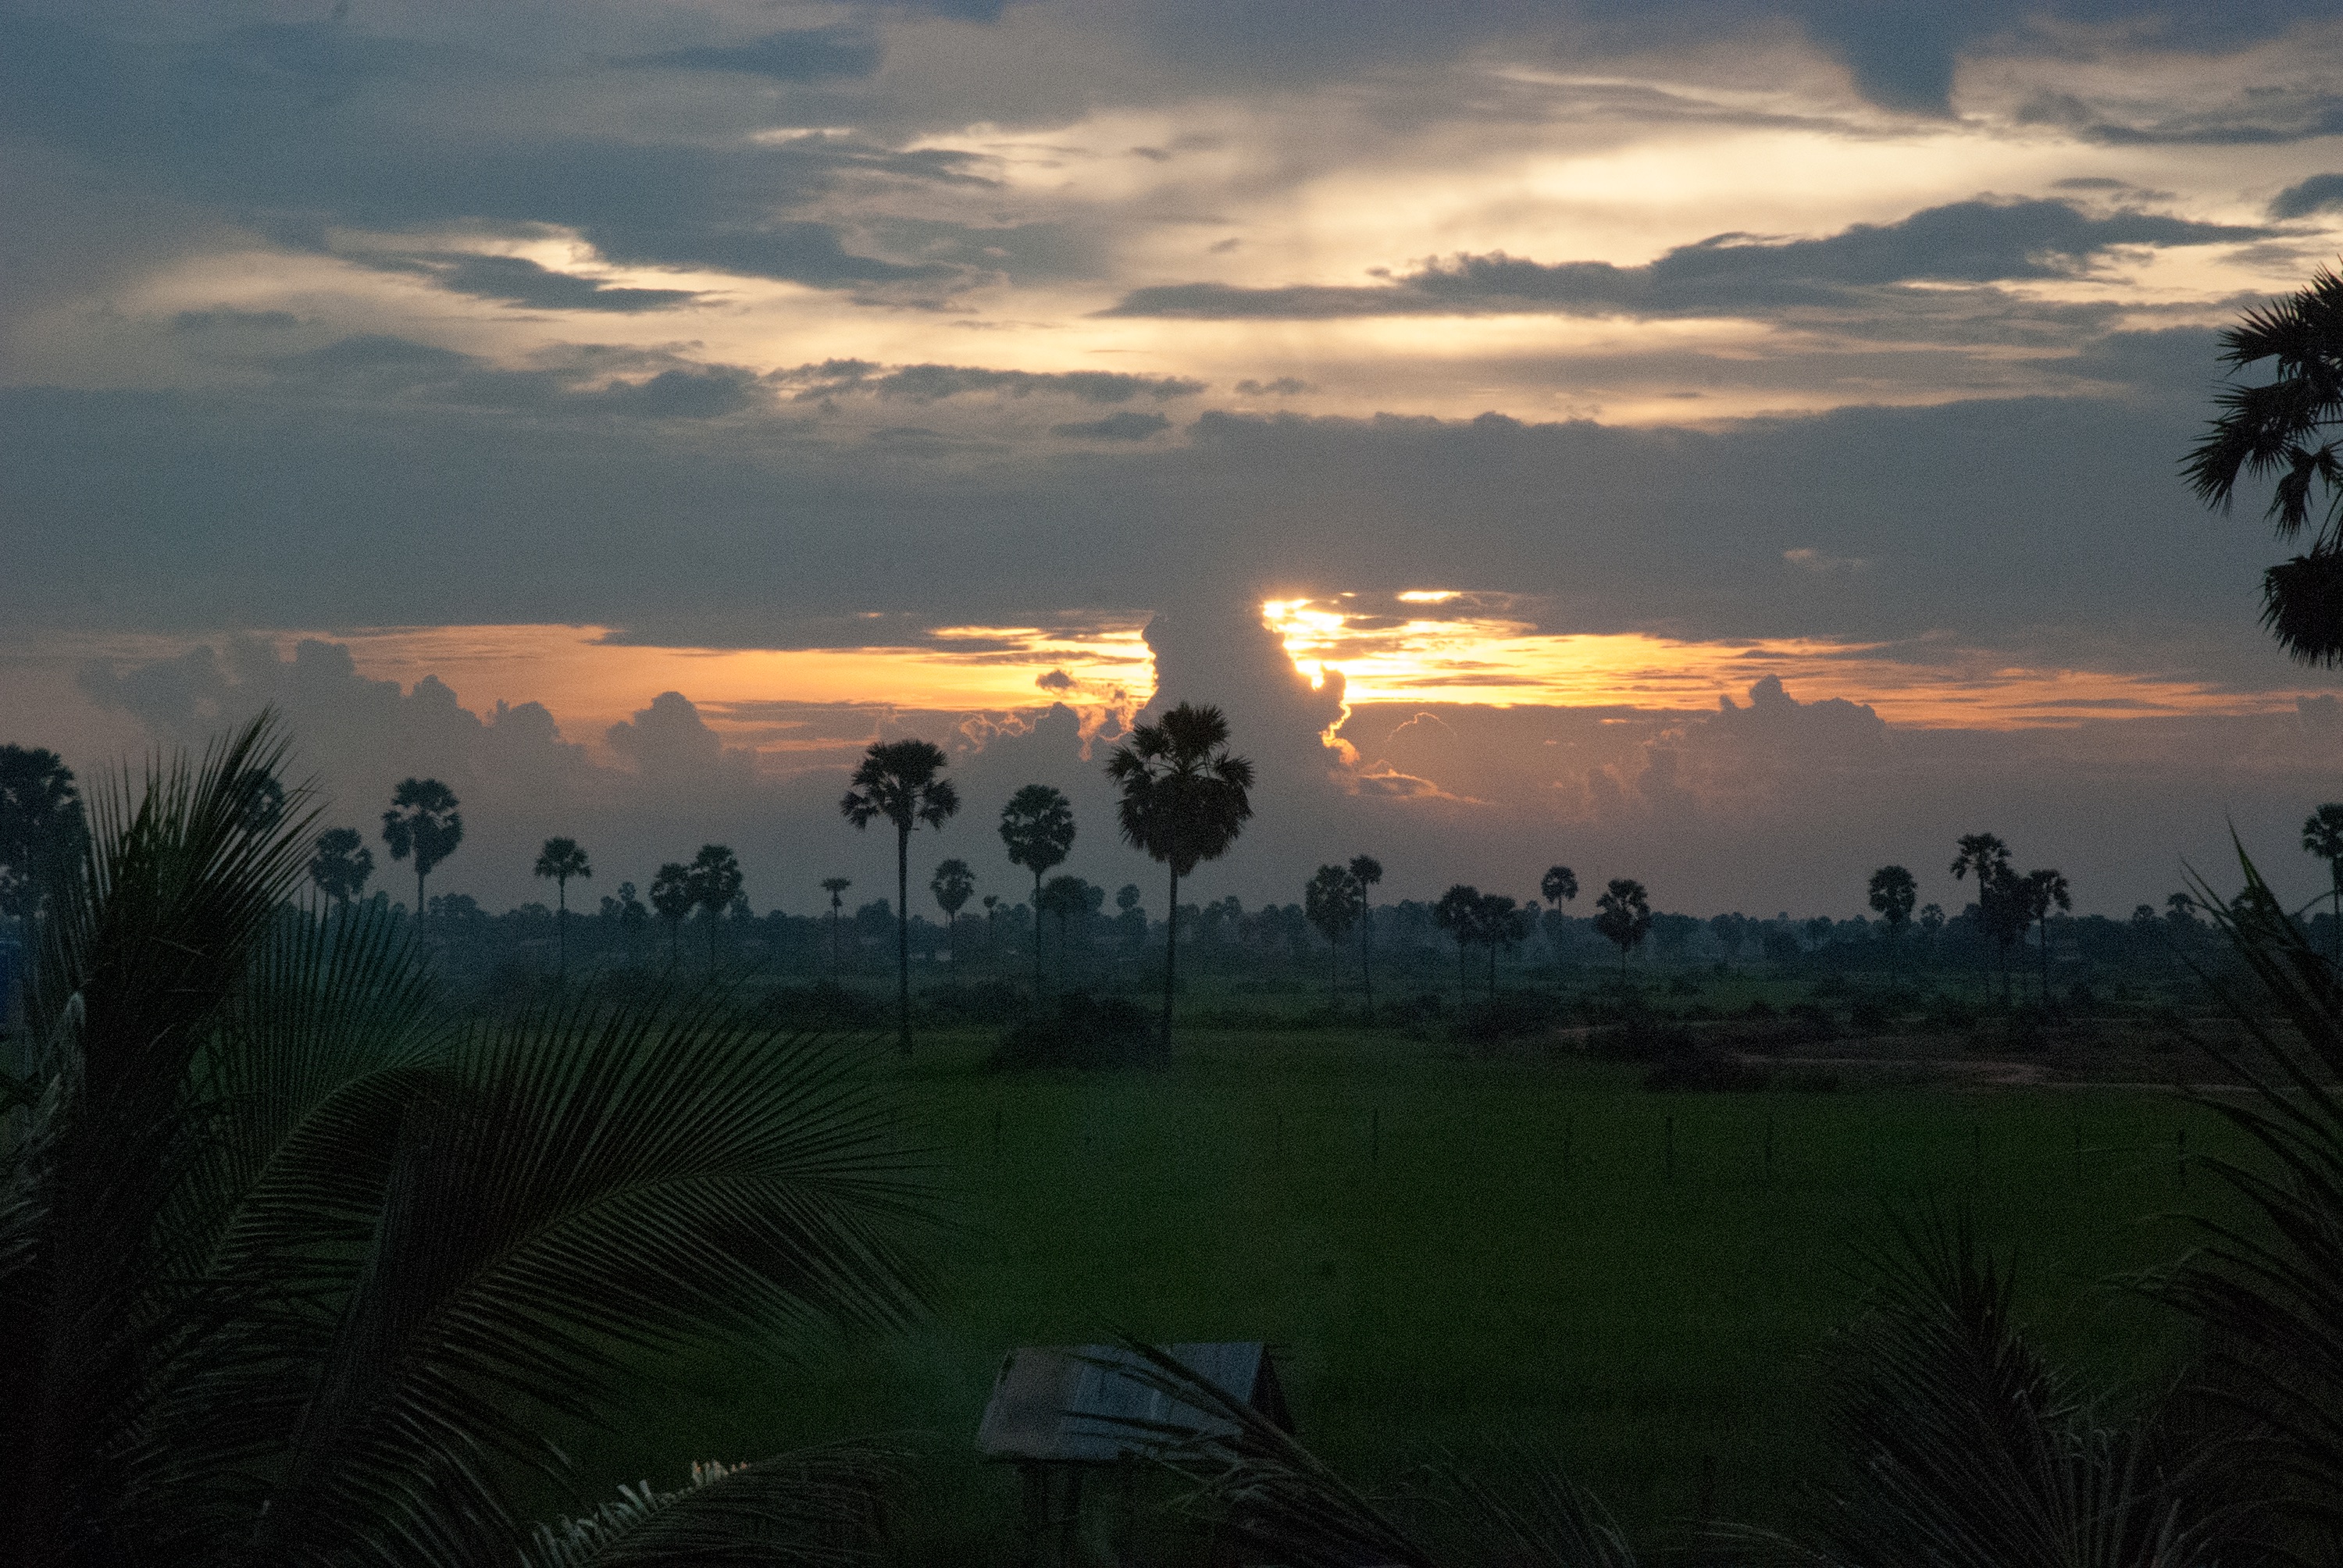
landscape, tree, nature, horizon, cloud, sky, sun, sunrise, sunset, field, sunlight, morning, hill, dawn, dusk, evening, savanna, plain, rural area, atmospheric phenomenon